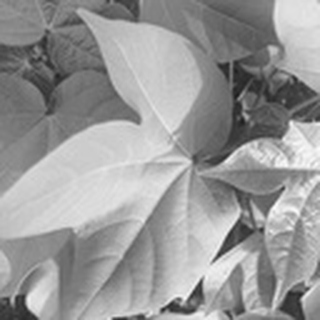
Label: healthy_cotton